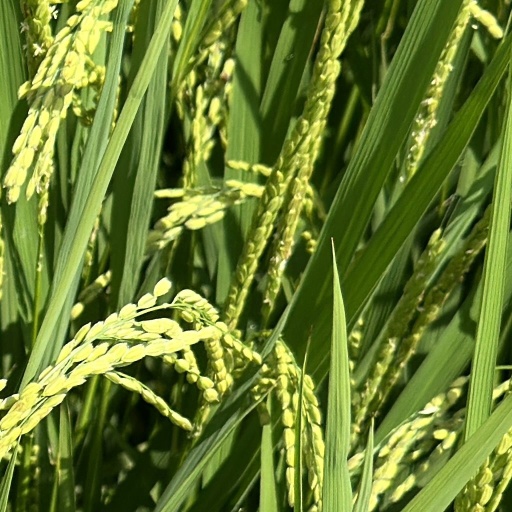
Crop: rice